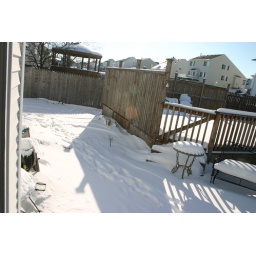
The snowfall from the latest storm. You can't even tell there are elevated flower beds over there.